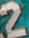
Number: 2